Huddersfield railway station

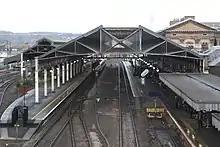
The view from the south with platforms 1 and 2 on the right

The station fronts Saint George's Square, which was refurbished in 2009. The square has been made a pedestrian zone. No car parking is available in front of the station entrance, but it is nearby on Brook Street.